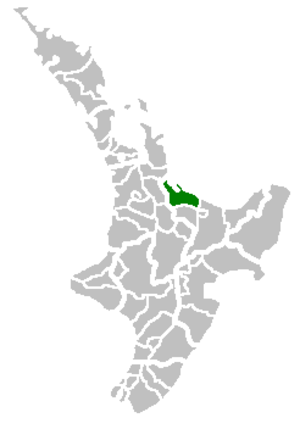
Le district de la Baie de l'Abondance Occidentale ou en anglais Western Bay of Plenty district est situé dans la région de Baie de l'Abondance, dans l'île du Nord de la Nouvelle-Zélande.